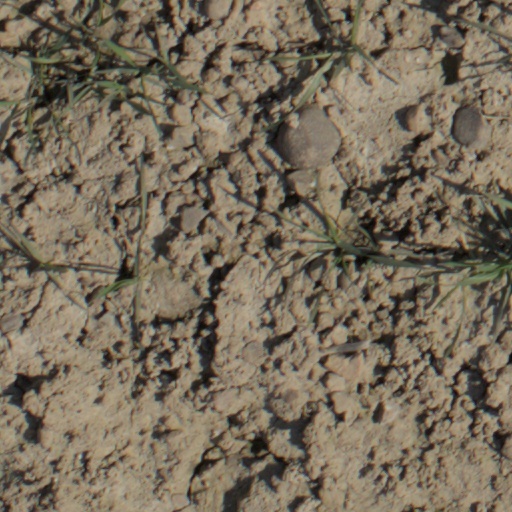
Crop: wheat